Smithland, Kentucky

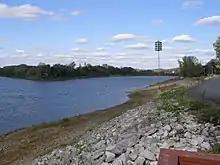
Mouth of the Cumberland River

As of the census of 2000, there were 401 people, 157 households, and 105 families residing in the city. The population density was . There were 188 housing units at an average density of . The racial makeup of the city was 98.75% White, 0.25% African American, 0.75% from other races, and 0.25% from two or more races. Hispanic or Latino of any race were 0.75% of the population.